Anti-Armenian sentiment in Turkey

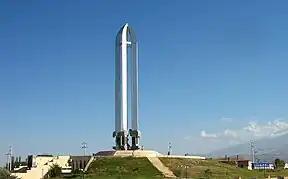
The Iğdır Genocide Memorial and Museum promotes the false view that Armenians committed genocide against Turks, rather than vice versa.

The Turkish government continues to aggressively deny the Armenian genocide. This position has been criticized in a letter from the International Association of Genocide Scholars to – then Turkish Prime Minister, now President – Recep Tayyip Erdoğan.